Rassawek

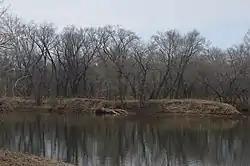
Confluence of the James River and the Rivanna River, pictured 2018

The site is located near the community of Columbia, in Fluvanna County, near where the Rivanna River flows into the James River. This area is also known as the "Point of Fork". It is located approximately west of the state capital of Richmond, which is roughly a 1-hour drive from the city. According to a 1930 article by historian David I. Bushnell Jr., the exact location of the village was unknown, though it was likely been situated on the right bank of the Rivanna, near the river mouth, at the confluence of the two rivers. In the 1880s, archaeological excavations at the location by researchers from the Smithsonian Institution uncovered burial grounds and evidence of buildings, and further digs in the 1980s unearthed several Native American artifacts at the site. According to a 2024 article in "The Daily Progress" of Charlottesville, this later dig, conducted by the Virginia Department of Historic Resources (VDHR) in 1980, "officially pinpointed Rassawek's location" at the Point of Fork.